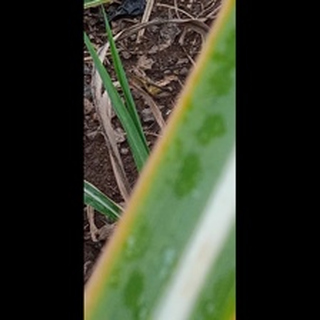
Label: sugarcane_yellow_leaf_disease